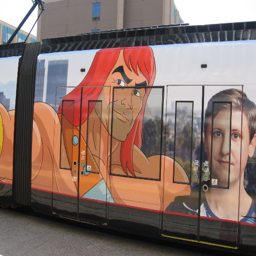
a new television show , son of person , advertised on a trolley .